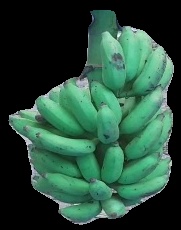
Variety: elakki-bale
Grade: grade3